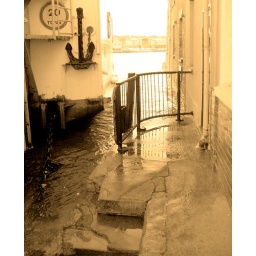
nice water feature almost in the front door